Sa'dun Hammadi

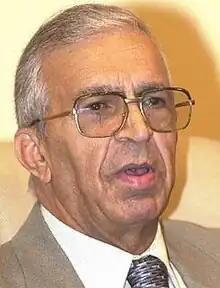
Hammadi in the early 1990s

Sa'dun Hammadi (22 June 1930 – 14 March 2007) was an Iraqi politician, writer and economist who held various positions in the Iraqi state, most notably as the Minister of Foreign Affairs from 1974 to 1983, and later as the longest serving Speaker of the National Assembly under President Saddam Hussein from 1996 until the 2003 invasion of Iraq.